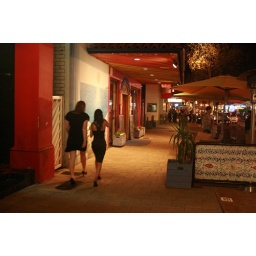
girls in black dresses in northbridge